Violin Concerto No. 2 (Prokofiev)

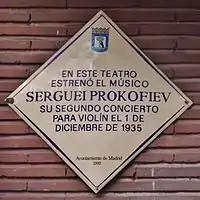
Commemorative plaque placed on Teatro Monumental in Madrid.

The Violin Concerto No. 2 in G minor, Op. 63, written in 1935 by Sergei Prokofiev, is a work in three movements: